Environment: real
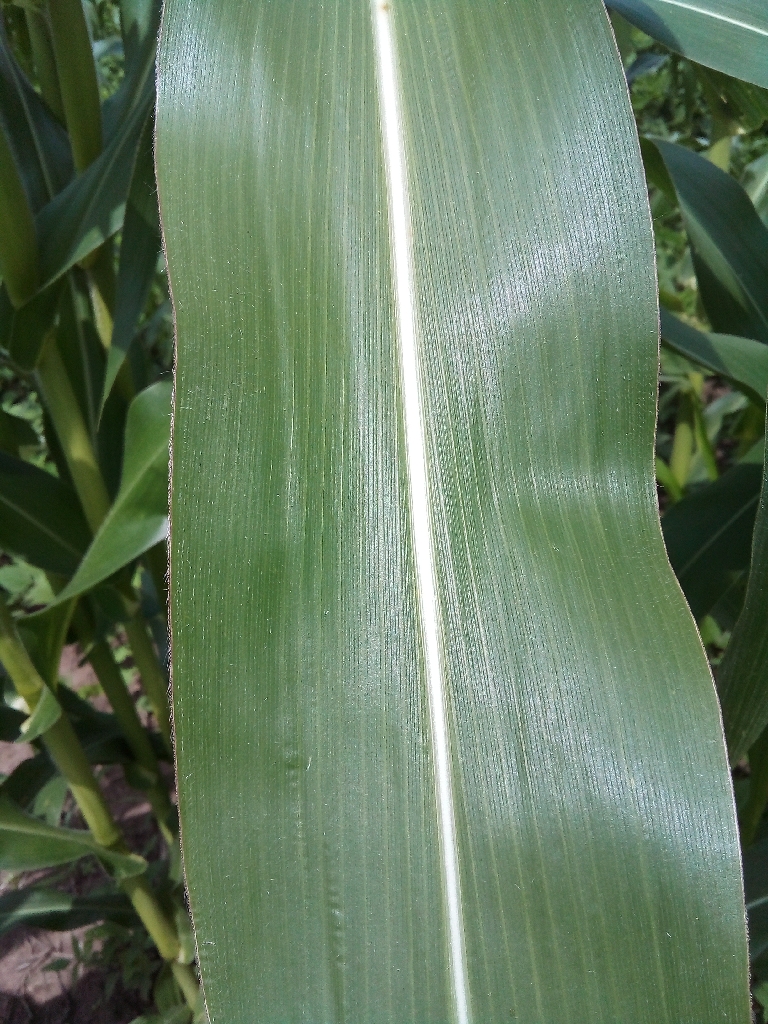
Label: healthy